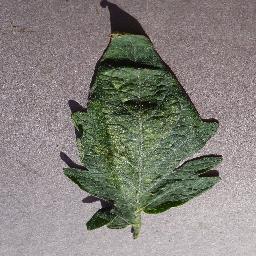
Label: Tomato___Spider_mites Two-spotted_spider_mite